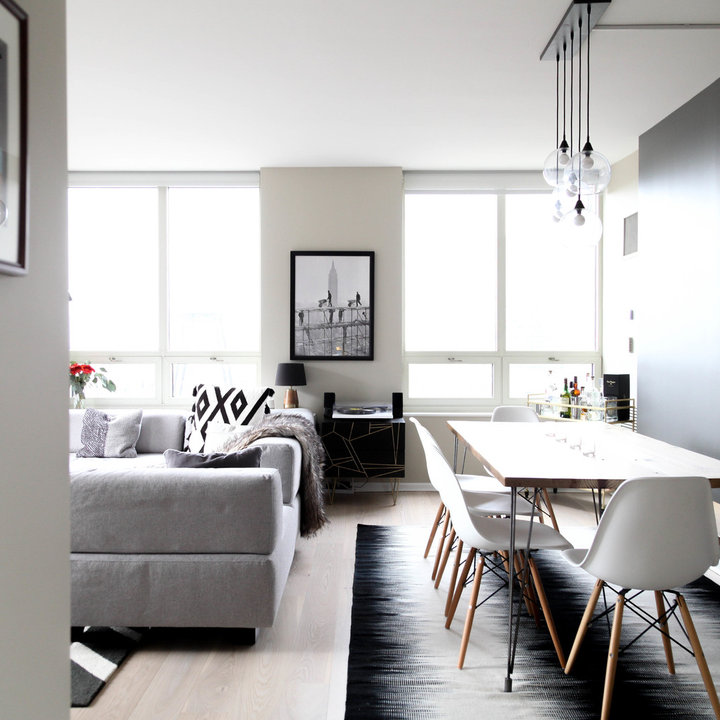
Style: Scandinavian